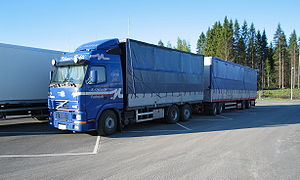
Modulvogntog
Finsk modulvogntog
Modulvogntog er en dansk betegnelse for lastvognstog på op til 25,25 meters længde og en samlet vægt på 60 ton, hvor maksimummålene ellers er 18,75 meter og 48 ton. Fra den 1. juli 2011 forhøjes den tilladte totalvægt for almindelige vogntog med op til 54 ton.